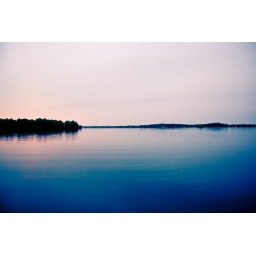
The lake in my home town. My camera has been dead since this photo.